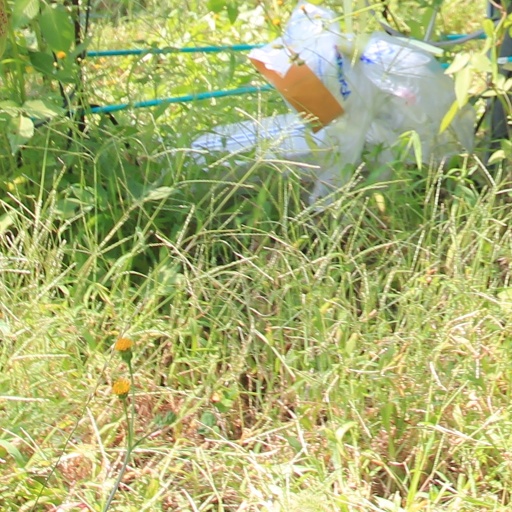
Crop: grape